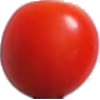
Label: Tomato Cherry Red 1